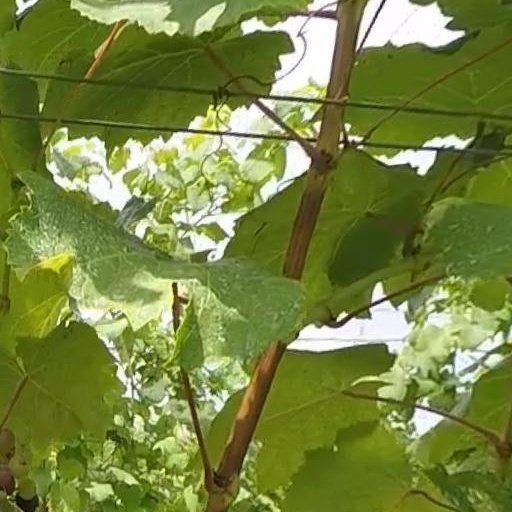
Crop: grape